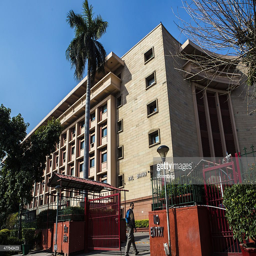
a man enters the headquarters building .